Dungeon Siege III

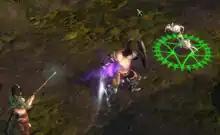
The player character uses the block-system to defend against an attacking enemy while the AI controlled companion (left) shoots at the enemies from a distance. The visual design of the characters and weapons, the graphical effects and the AI's effective control over the companion character were positively noted by reviewers.

Players control one of four predefined characters chosen at the beginning of the game. The other three appear as non-player characters (NPCs). In single-player mode only one of computer-controlled NPCs accompanies the player character at any given time, although the active companion can be changed at any time. This distinguishes the game from previous "Dungeon Siege" titles, where multiple characters could be in the game at the same time. If either the player or their companion die, they can be revived by the surviving character. If both die, the game has to be restarted from the last location it was saved. The AI is programmed to effectively use a companion's skills to complement the player, such as by waiting for the right time to use abilities or only attempting to revive the player when no more enemies are in the area.